French schooner Belle Poule

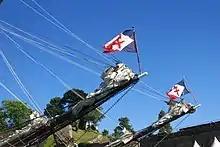
FNFL flag, still flown today.

"Belle Poule" is a replica of a type of fishing vessel that was used until 1935 off Iceland for catching cod. The ship has a standard displacement of and at full load. The schooner is long with a beam of and a draught of .